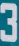
Number: 3